Princess Catherine Ivanovna of Russia

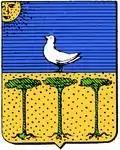
Coat of arms of the Farace family

Marchese Ruggero Farace Farace di Villaforesta (1909–1970) was the son of Alfredo, Marchese Farace di Villaforesta (1860–1949), member of an old Sicilian noble family and his wife, Caterina Fachiri (1882–1968), a Greek aristocrat who was a descendant of some of the most prominent Phanariote families of Constantinople, such as Rallis, Vlastos, Mavrocordato and Rodocanachi. This made her also related to the former ruling families of Wallachia & Moldavia. Through mutual descent from the Princes of Mavrocordato Ruggero was distantly related to Queen Natalia of Serbia (1859–1941), Princess Aspasia of Greece and Denmark (1896–1972) and her daughter Queen Alexandra of Yugoslavia (1921–1993), who was married to his wife's first cousin, King Peter II of Yugoslavia (1922–1970). Ruggero had one younger brother, Don Alessandro Alfredo dei Marchesi Farace di Villaforesta (1911–1998), and one younger sister, Donna Lydia dei Marchesi Farace di Villaforesta (1921–1988). Donna Lydia married a writer, Count Giovanni Turgi Prosperi de' Serconforti (1906–1988), who published an autobiographical novel, "Una bellissima mamà" (1983).